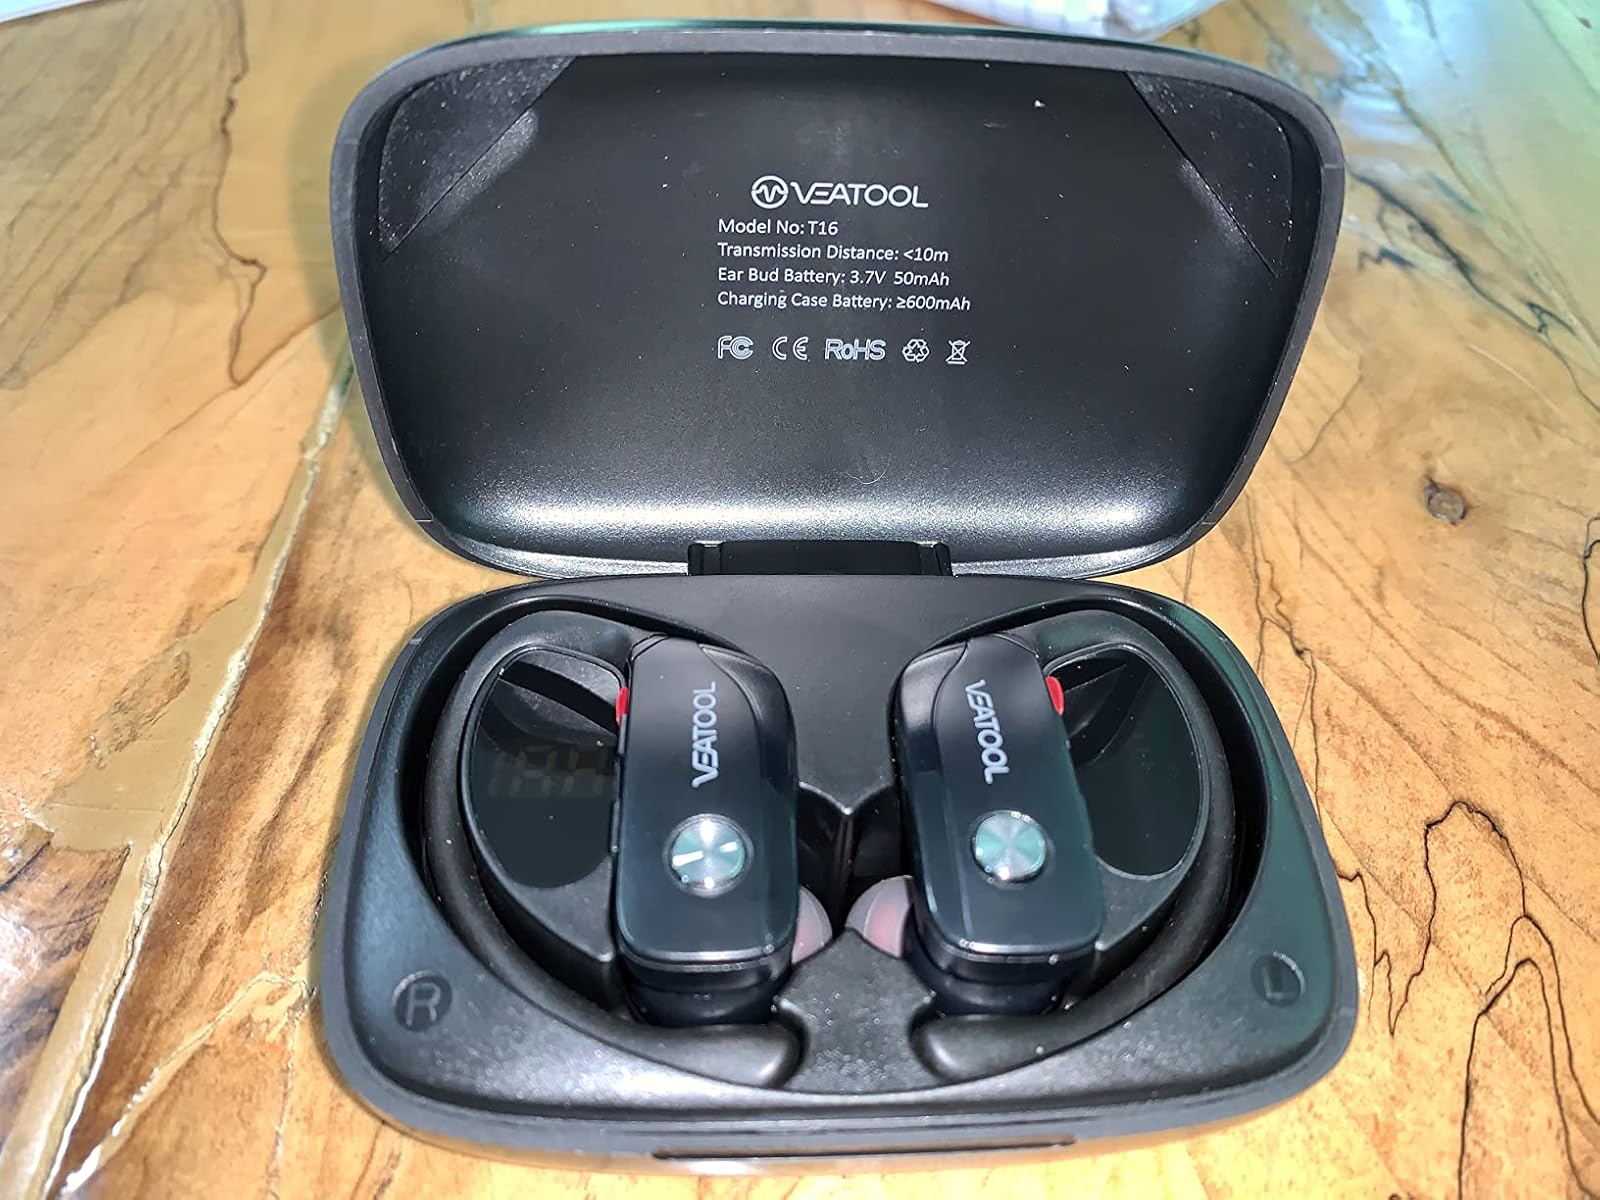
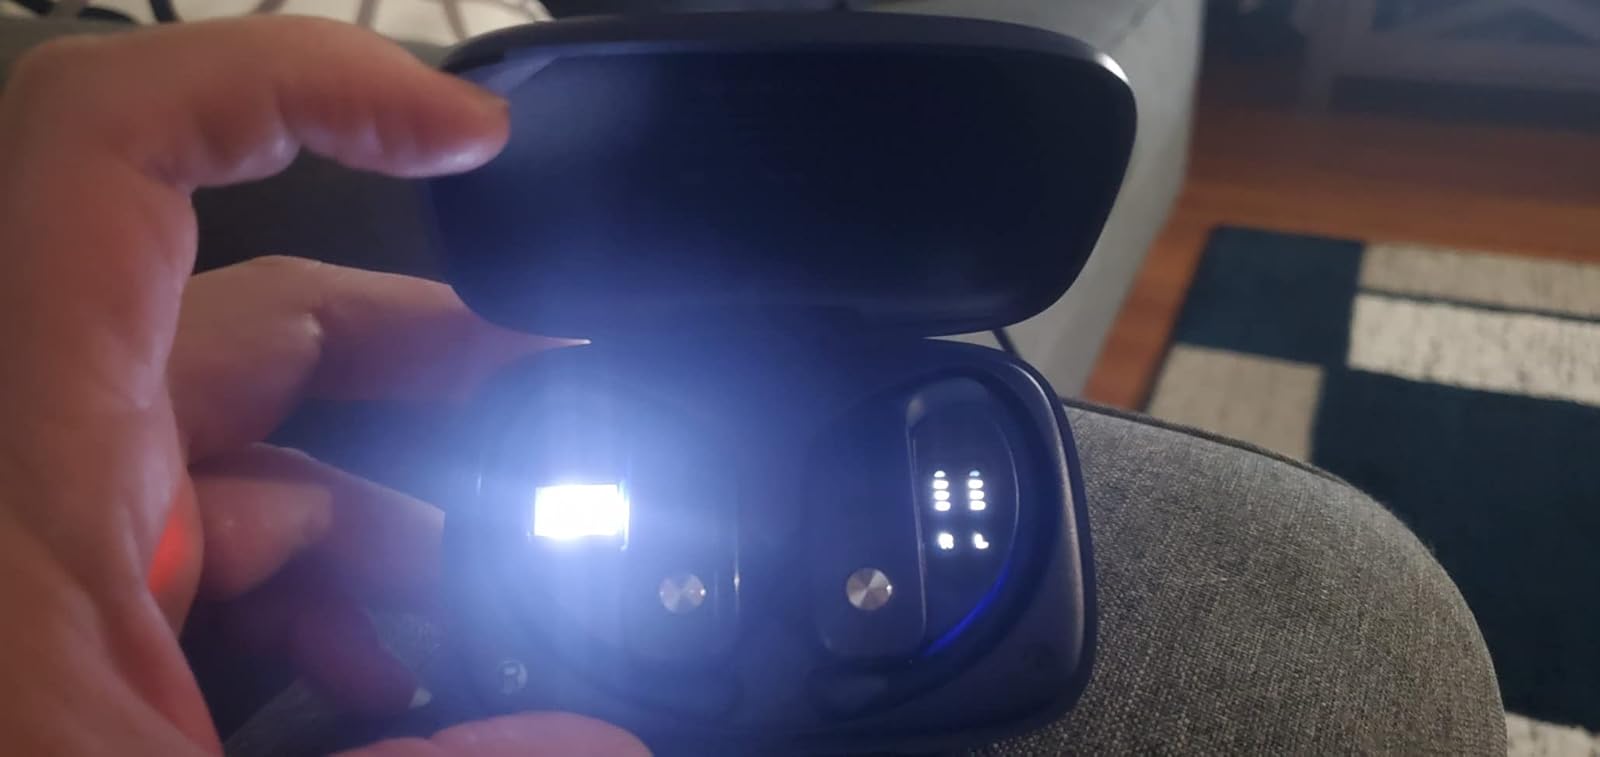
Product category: earbuds
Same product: no